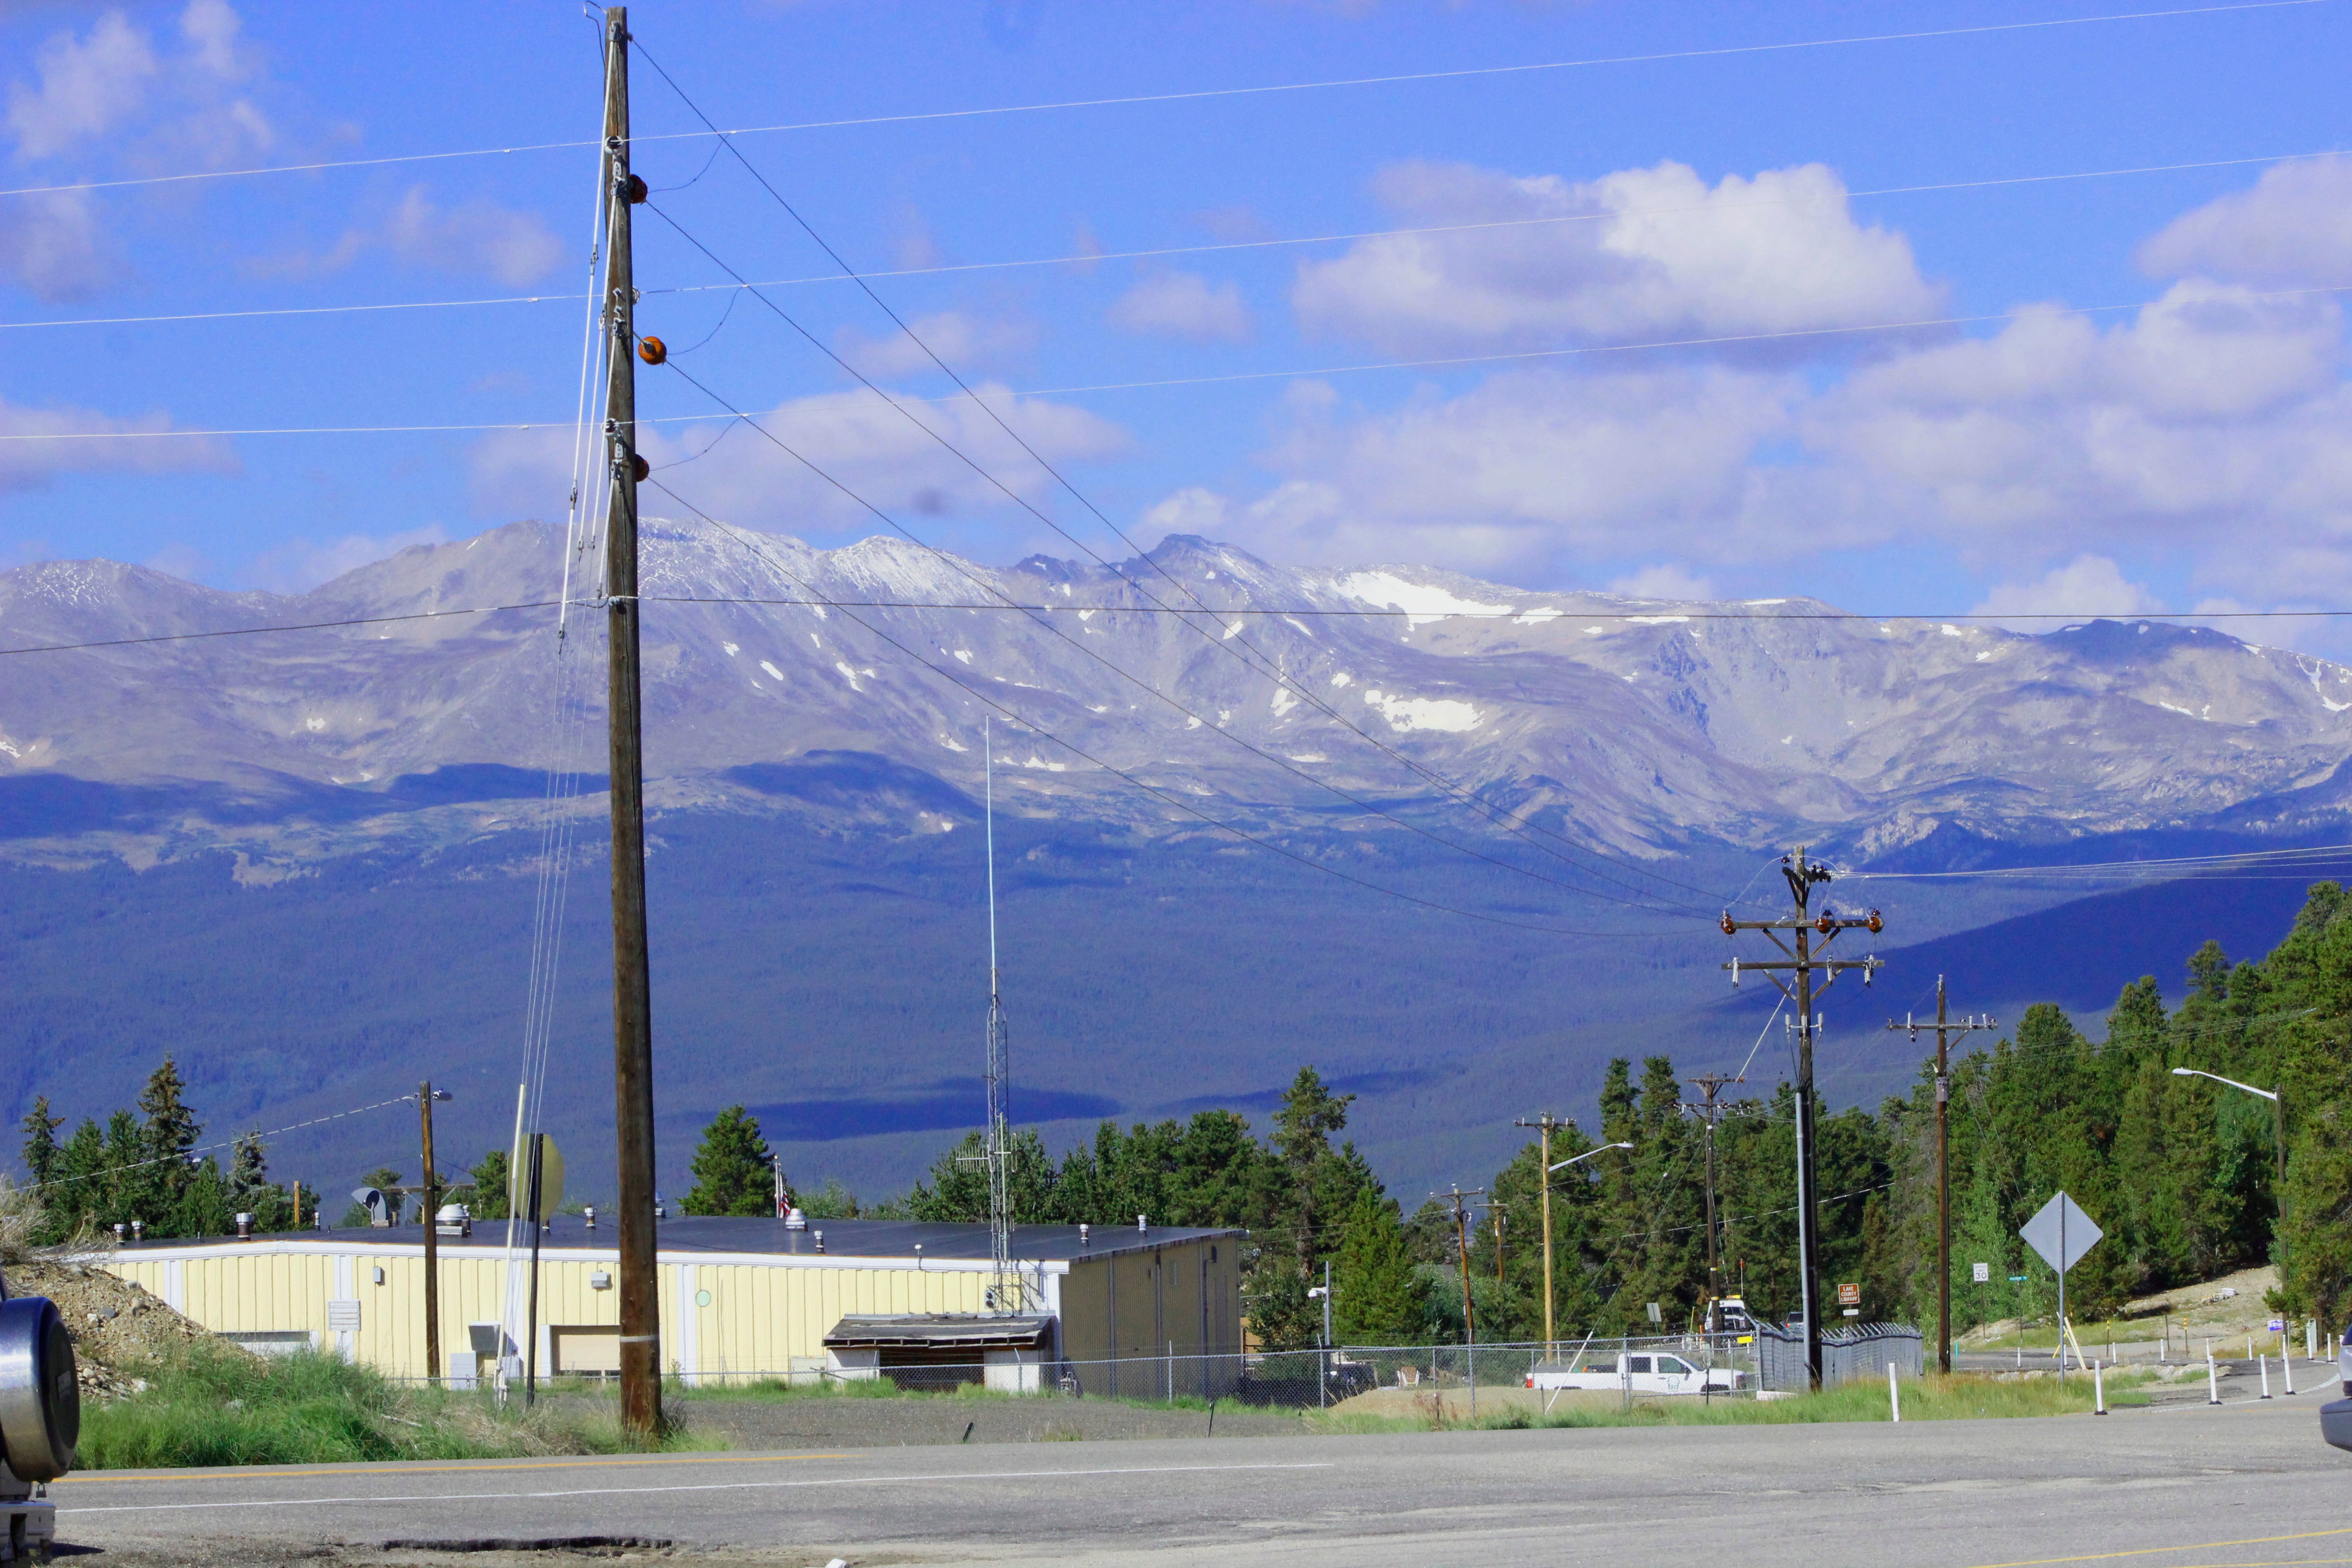
mountain, highway, mountain range, alps, residential area, mountainous landforms